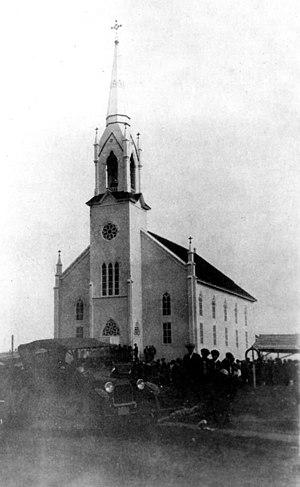
Groupe hors de l’église catholique Saint-Simon, vers les années 1930.
Saint-Simon est un district de services locaux canadien situé dans la région de la Péninsule acadienne et le comté de Gloucester, au nord-est du Nouveau-Brunswick. Le nom légal du DSL est St-Simon en français et St. Simon en anglais.